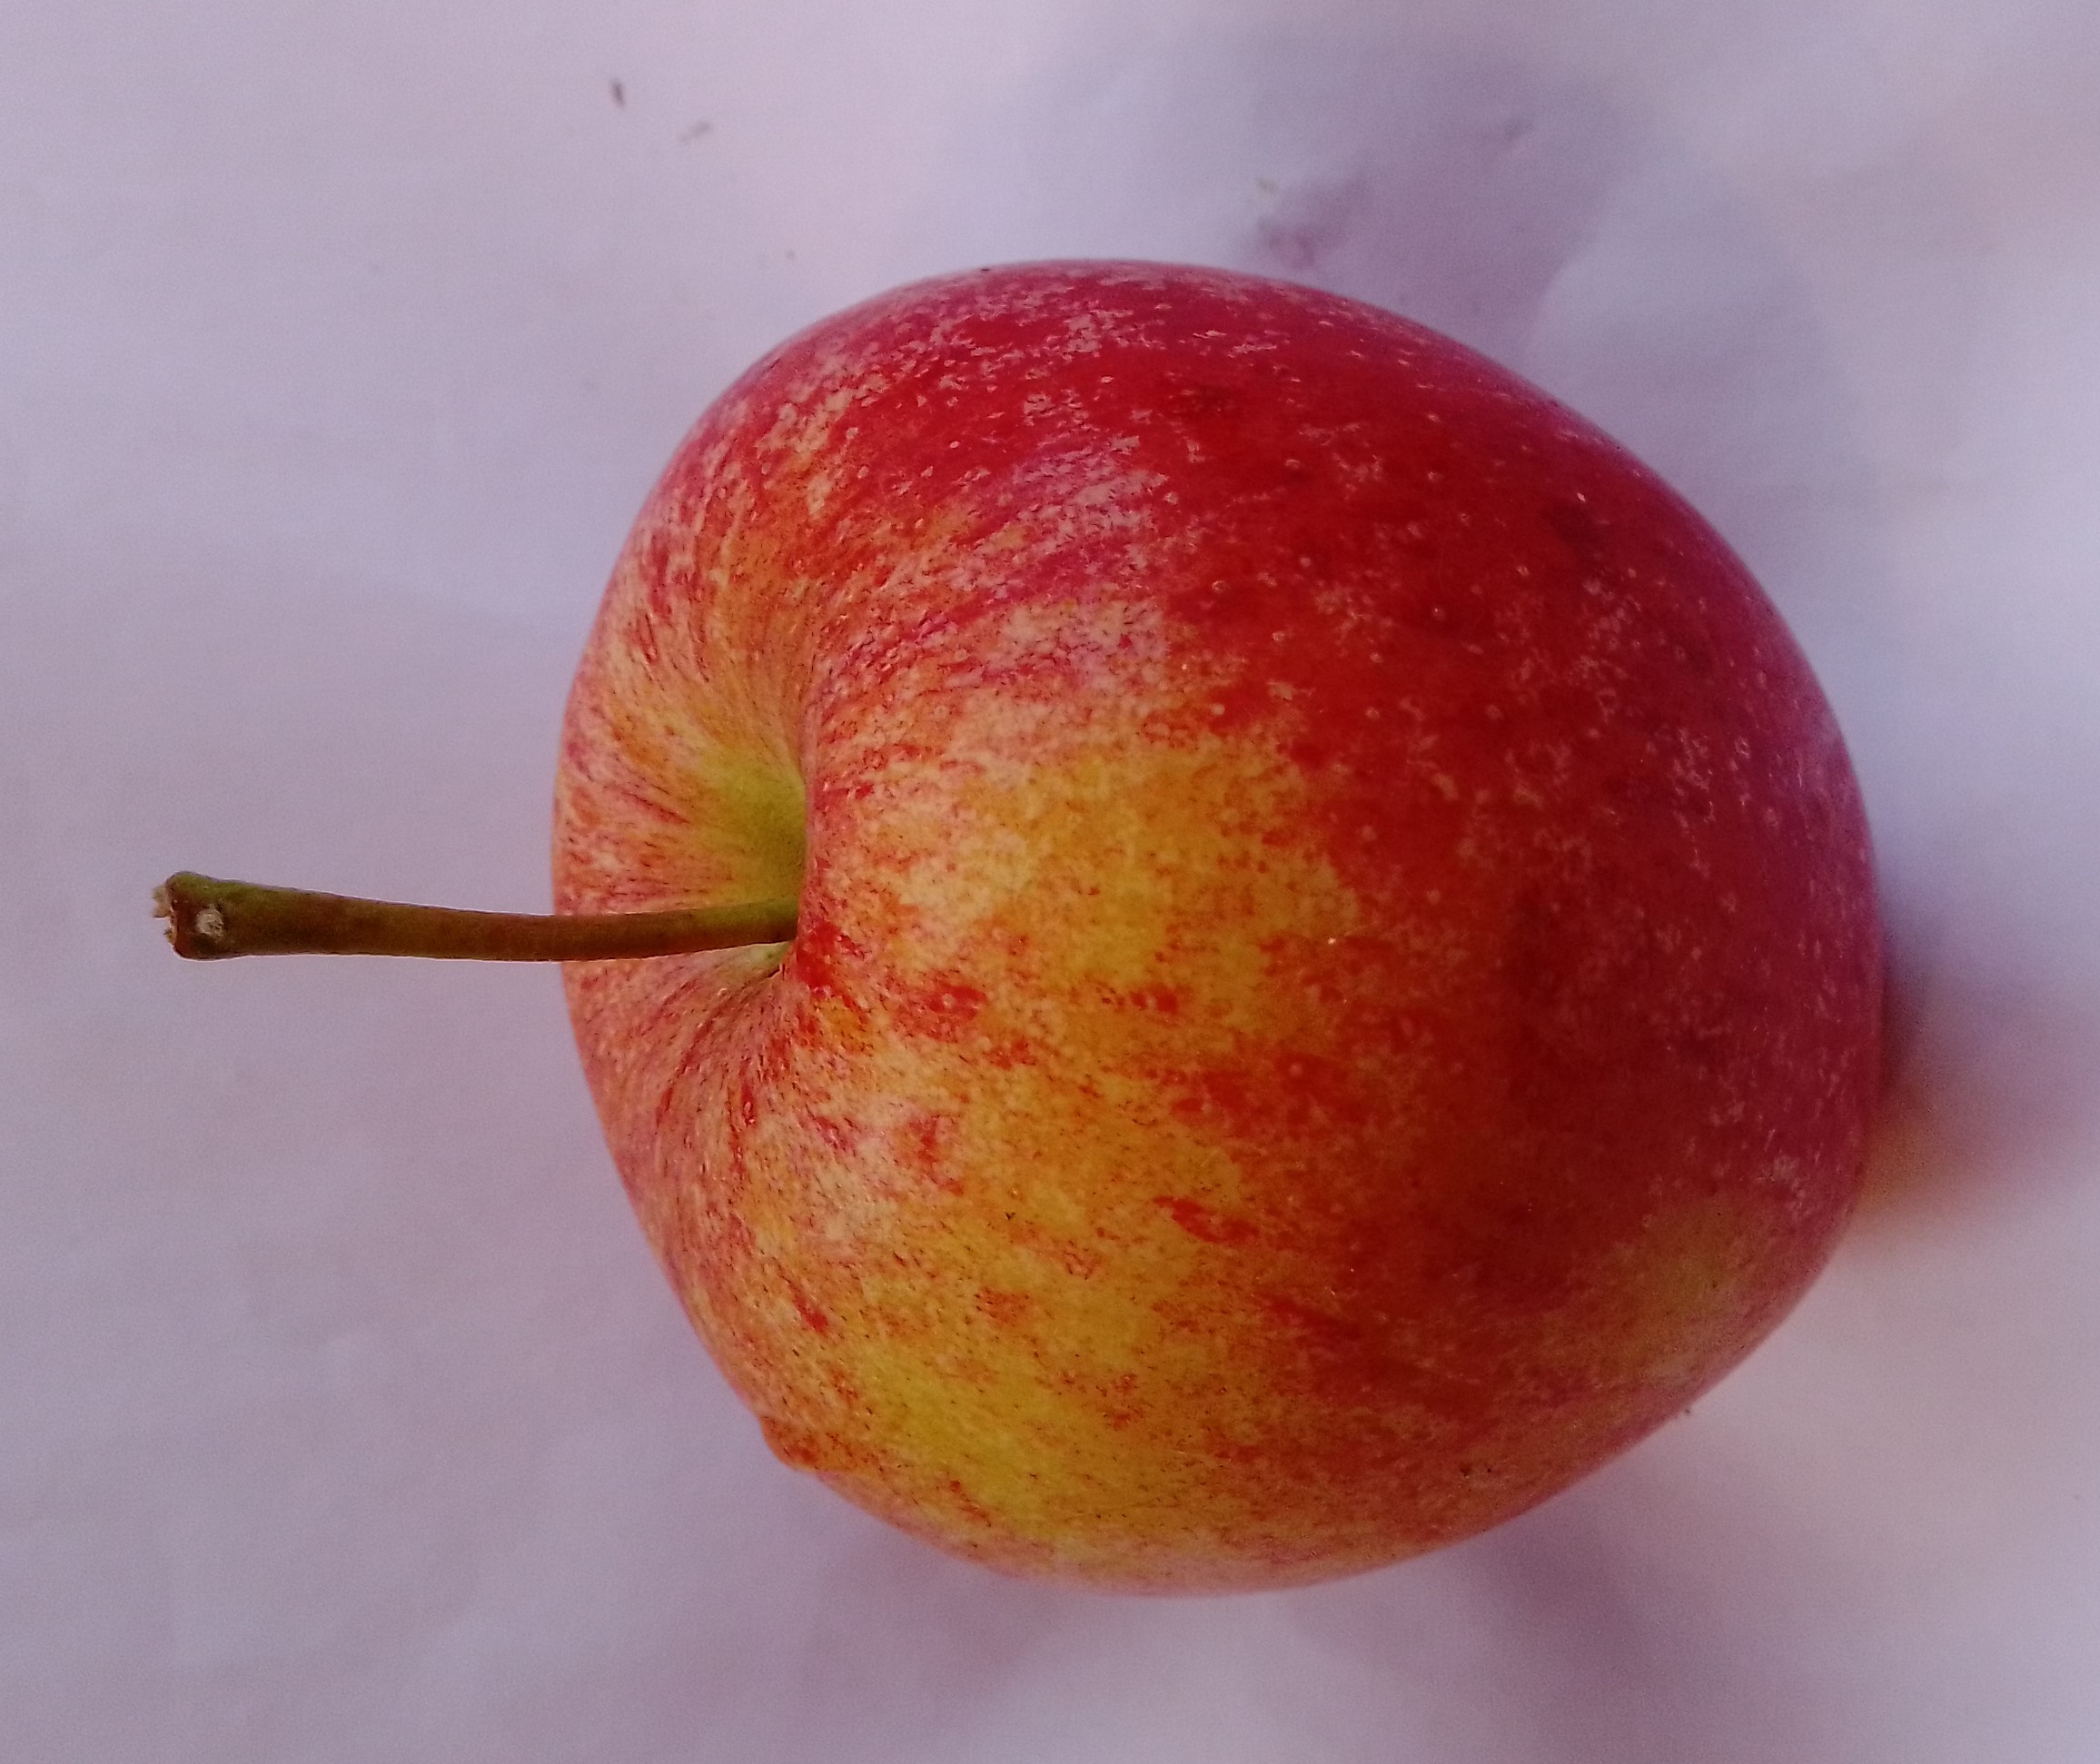
Fruit: apple
Condition: fresh